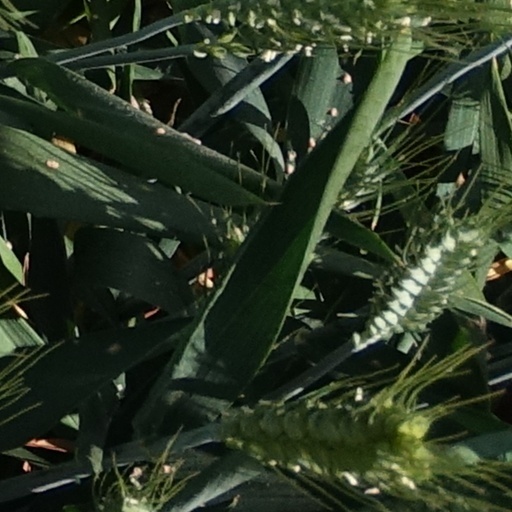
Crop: wheat